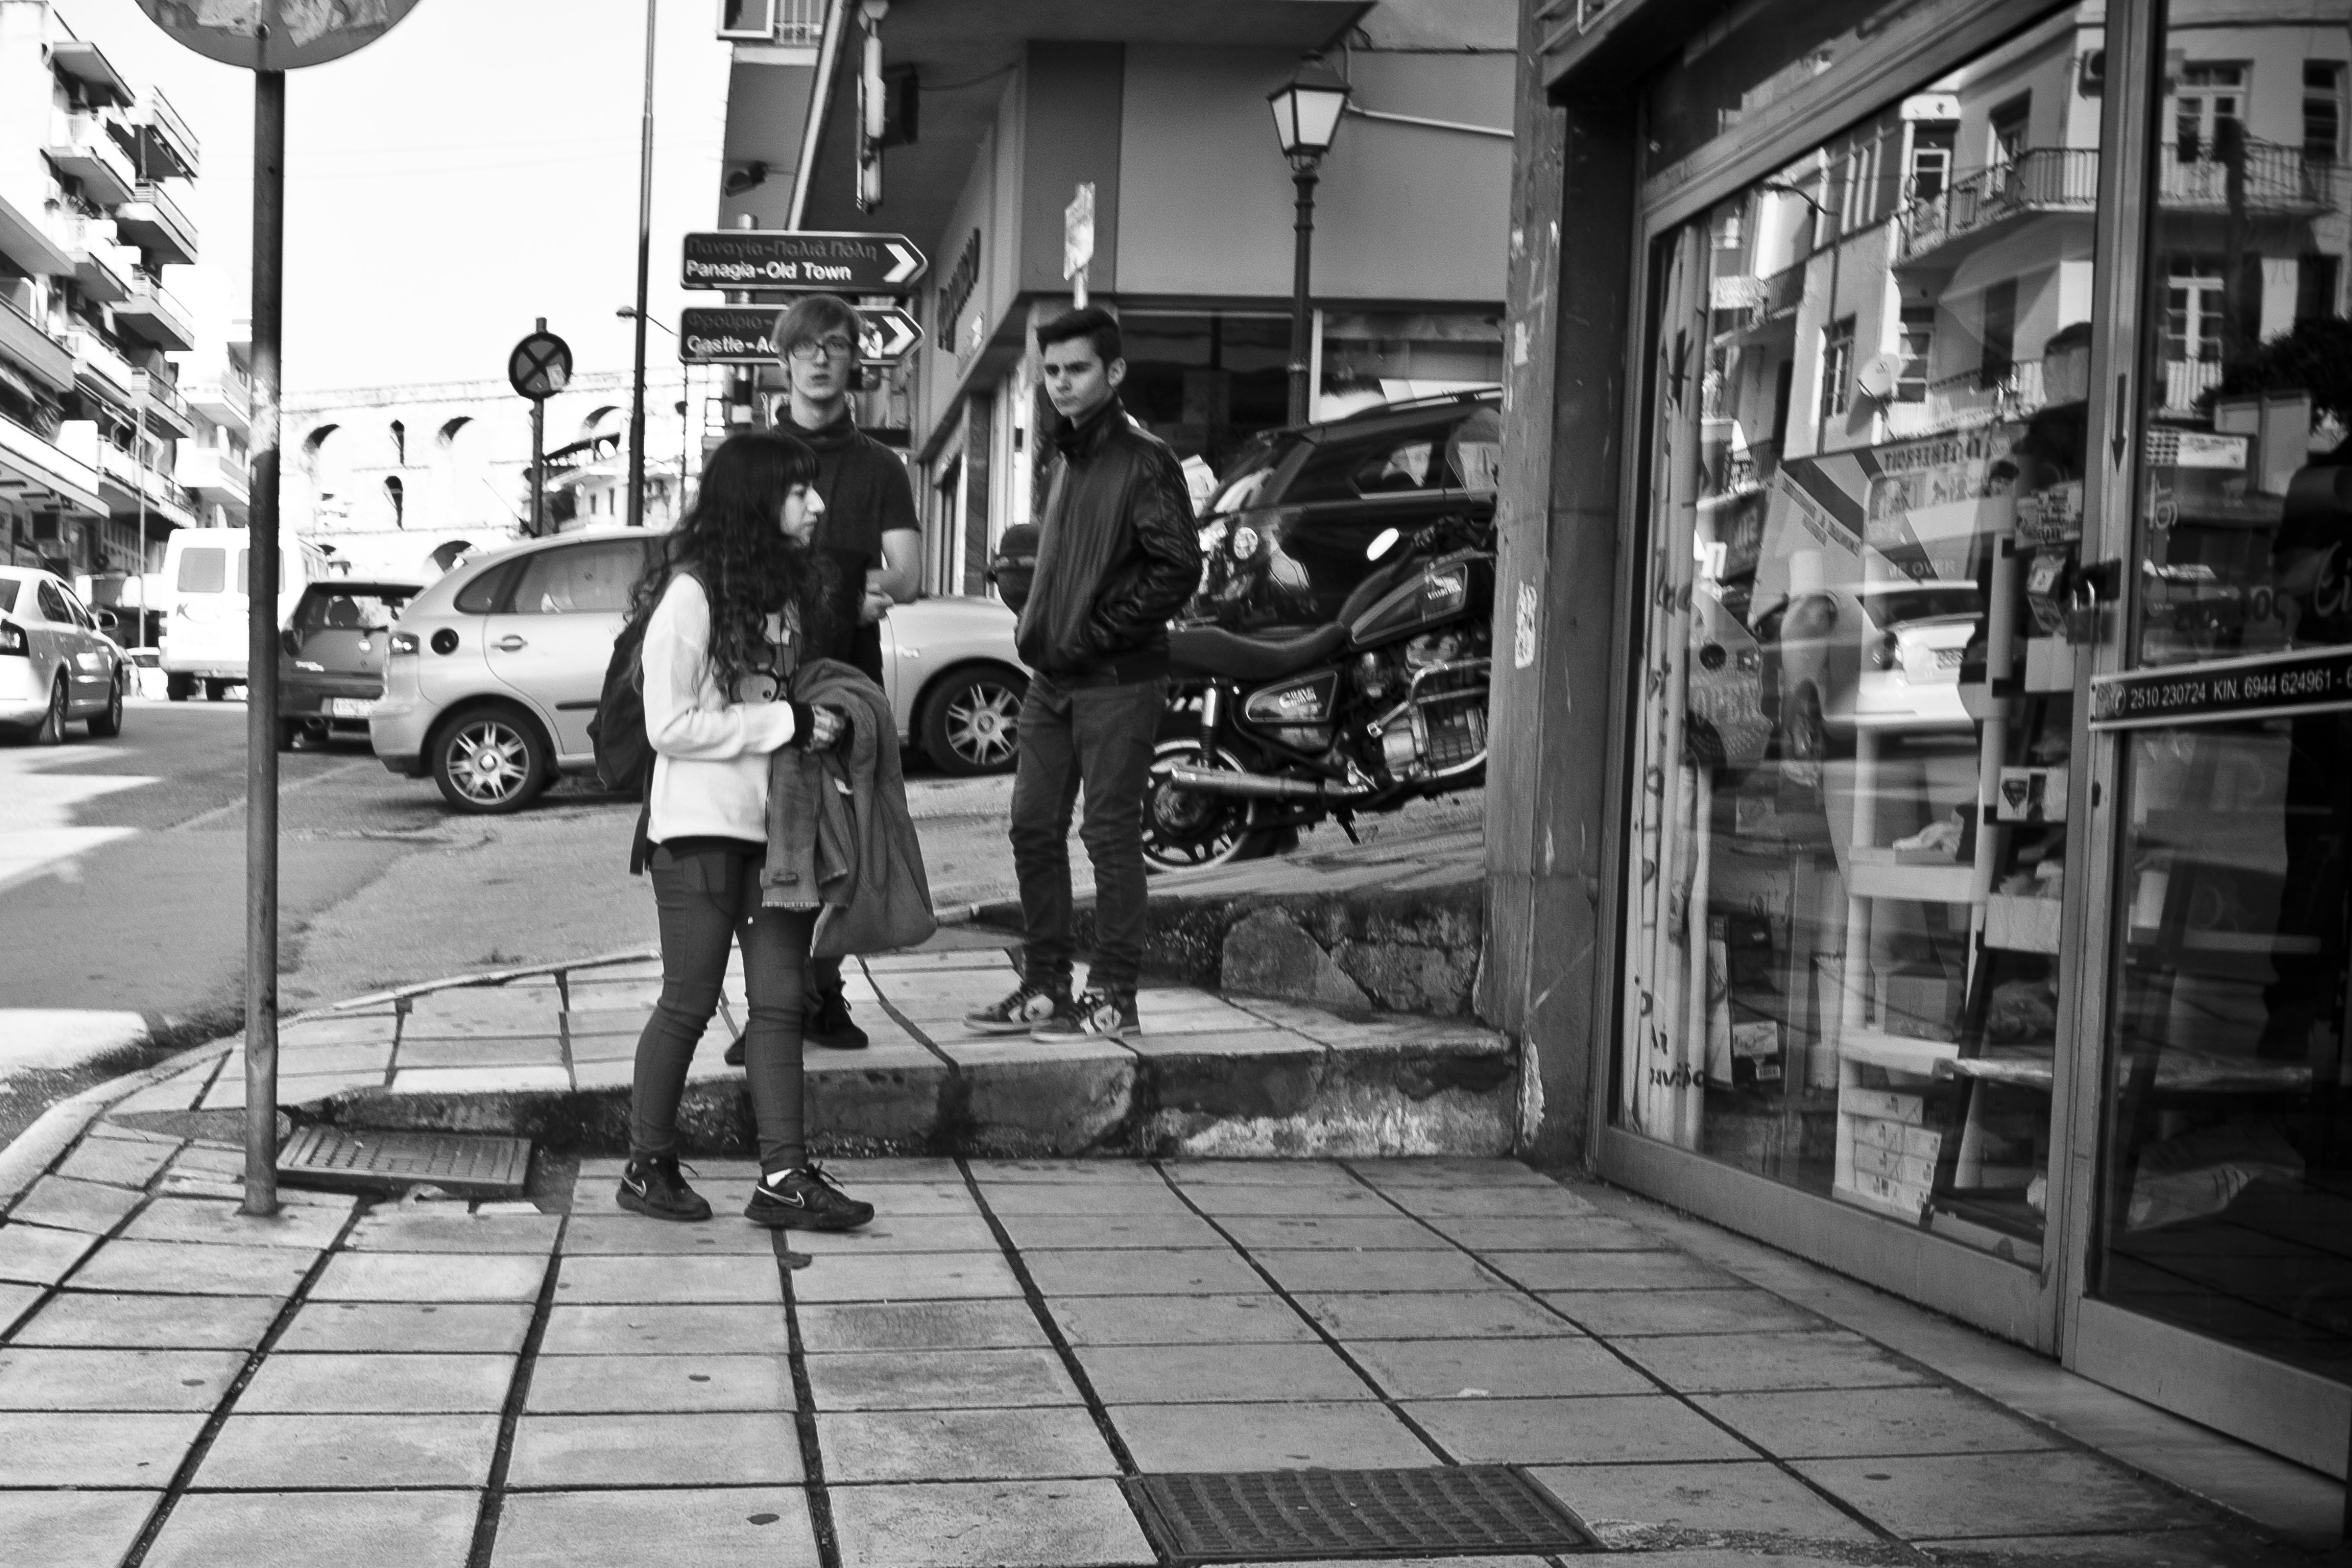
pedestrian, black and white, road, street, photography, urban, travel, fujifilm, black, monochrome, bw, blackandwhite, blackwhite, infrastructure, photograph, snapshot, noiretblanc, greece, fuji, fujixt1, fujix, macedonia, timeless, makedonia, kavala, urban area, monochrome photography